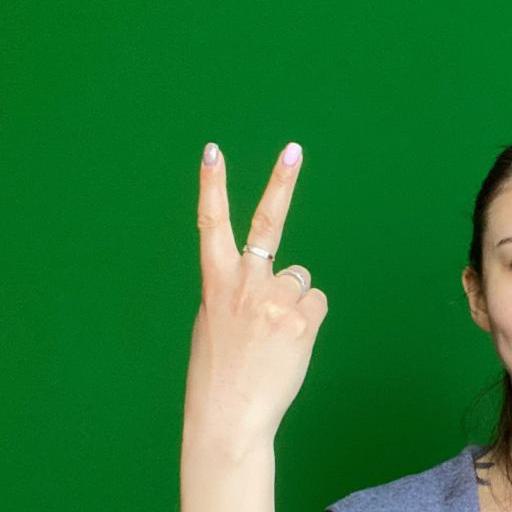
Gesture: peace_inverted